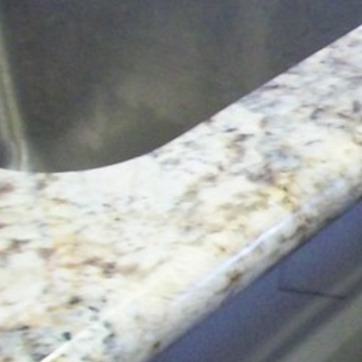
Material: polishedstone